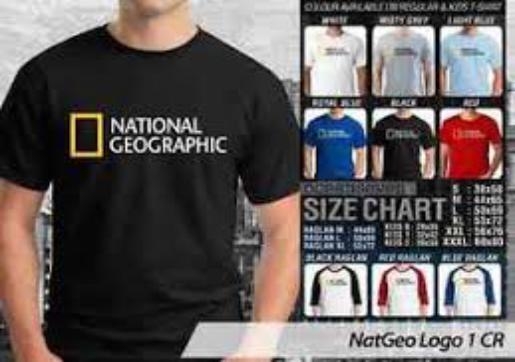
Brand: Geographics
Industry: Clothes